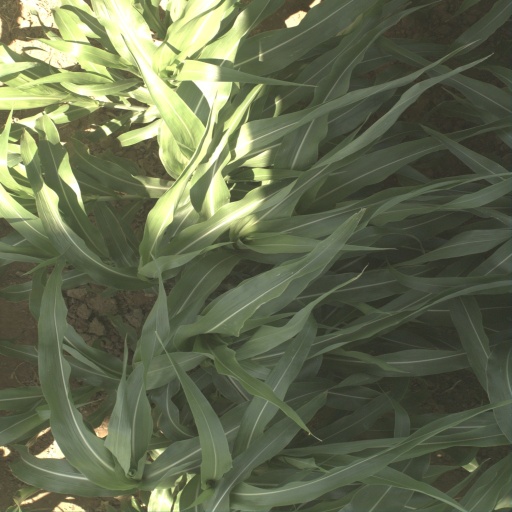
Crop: sorghum